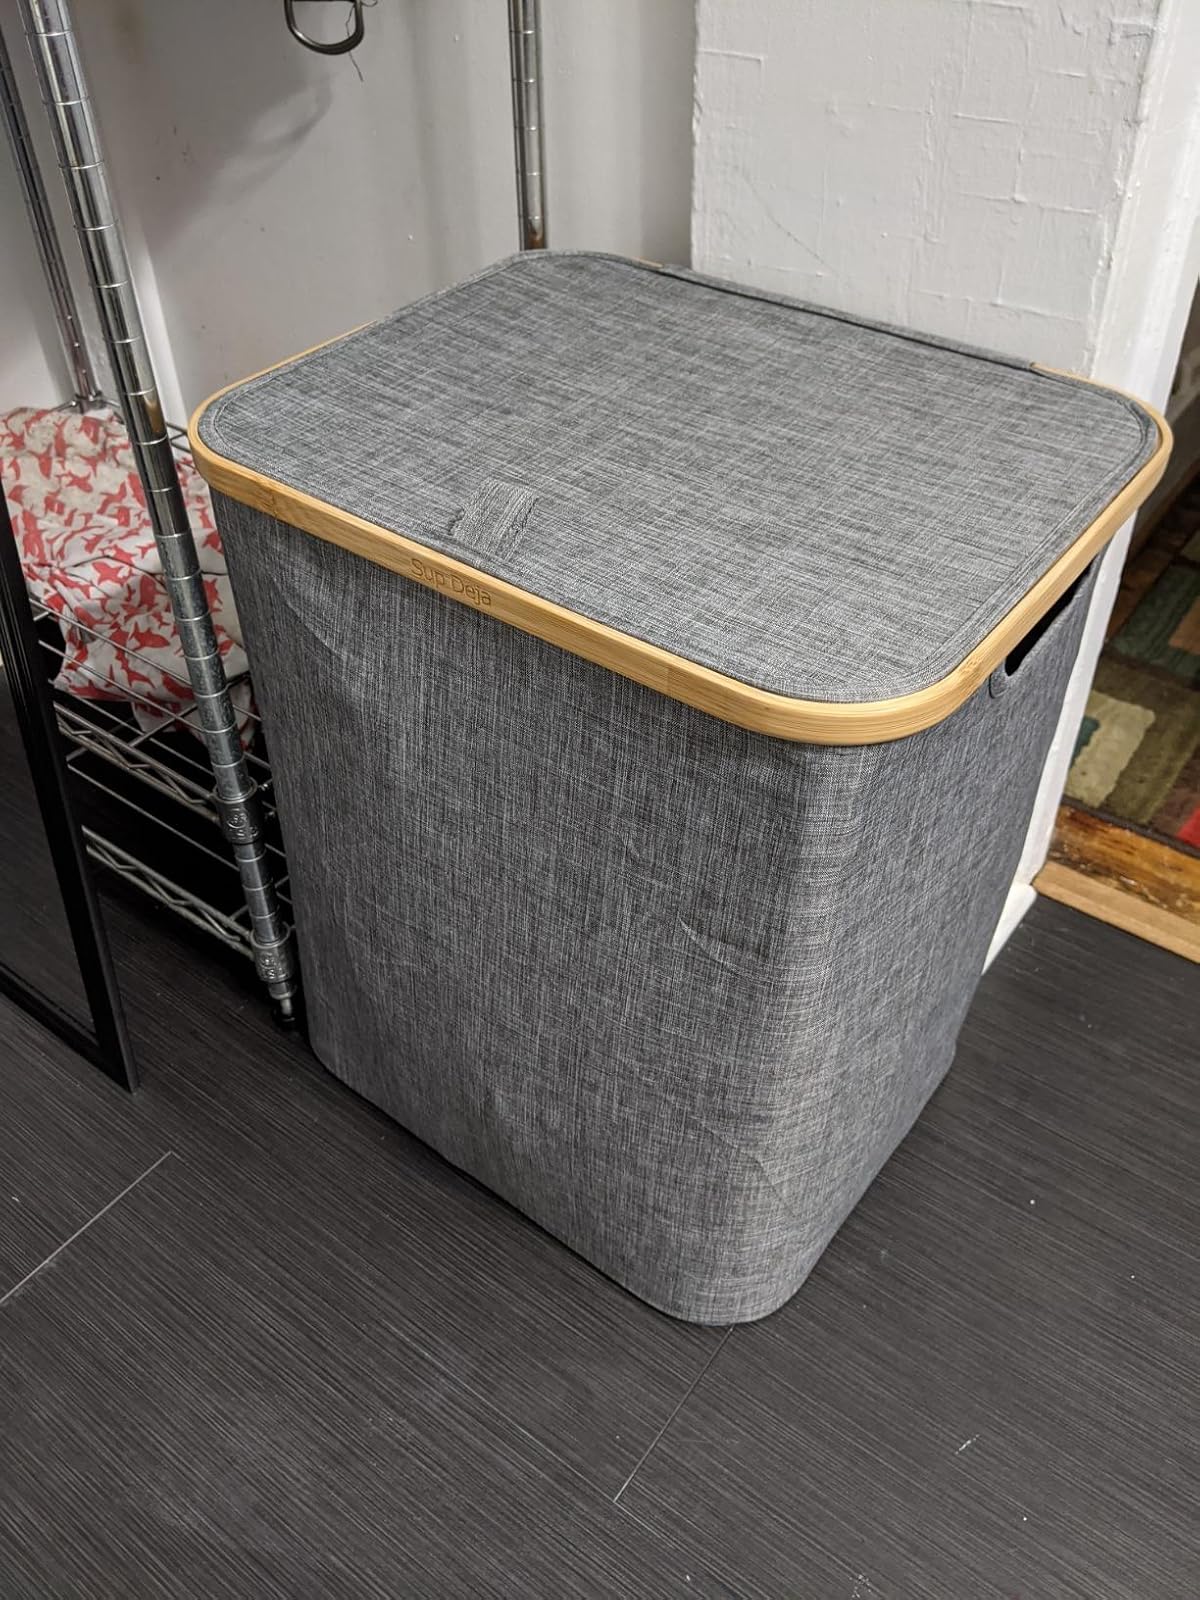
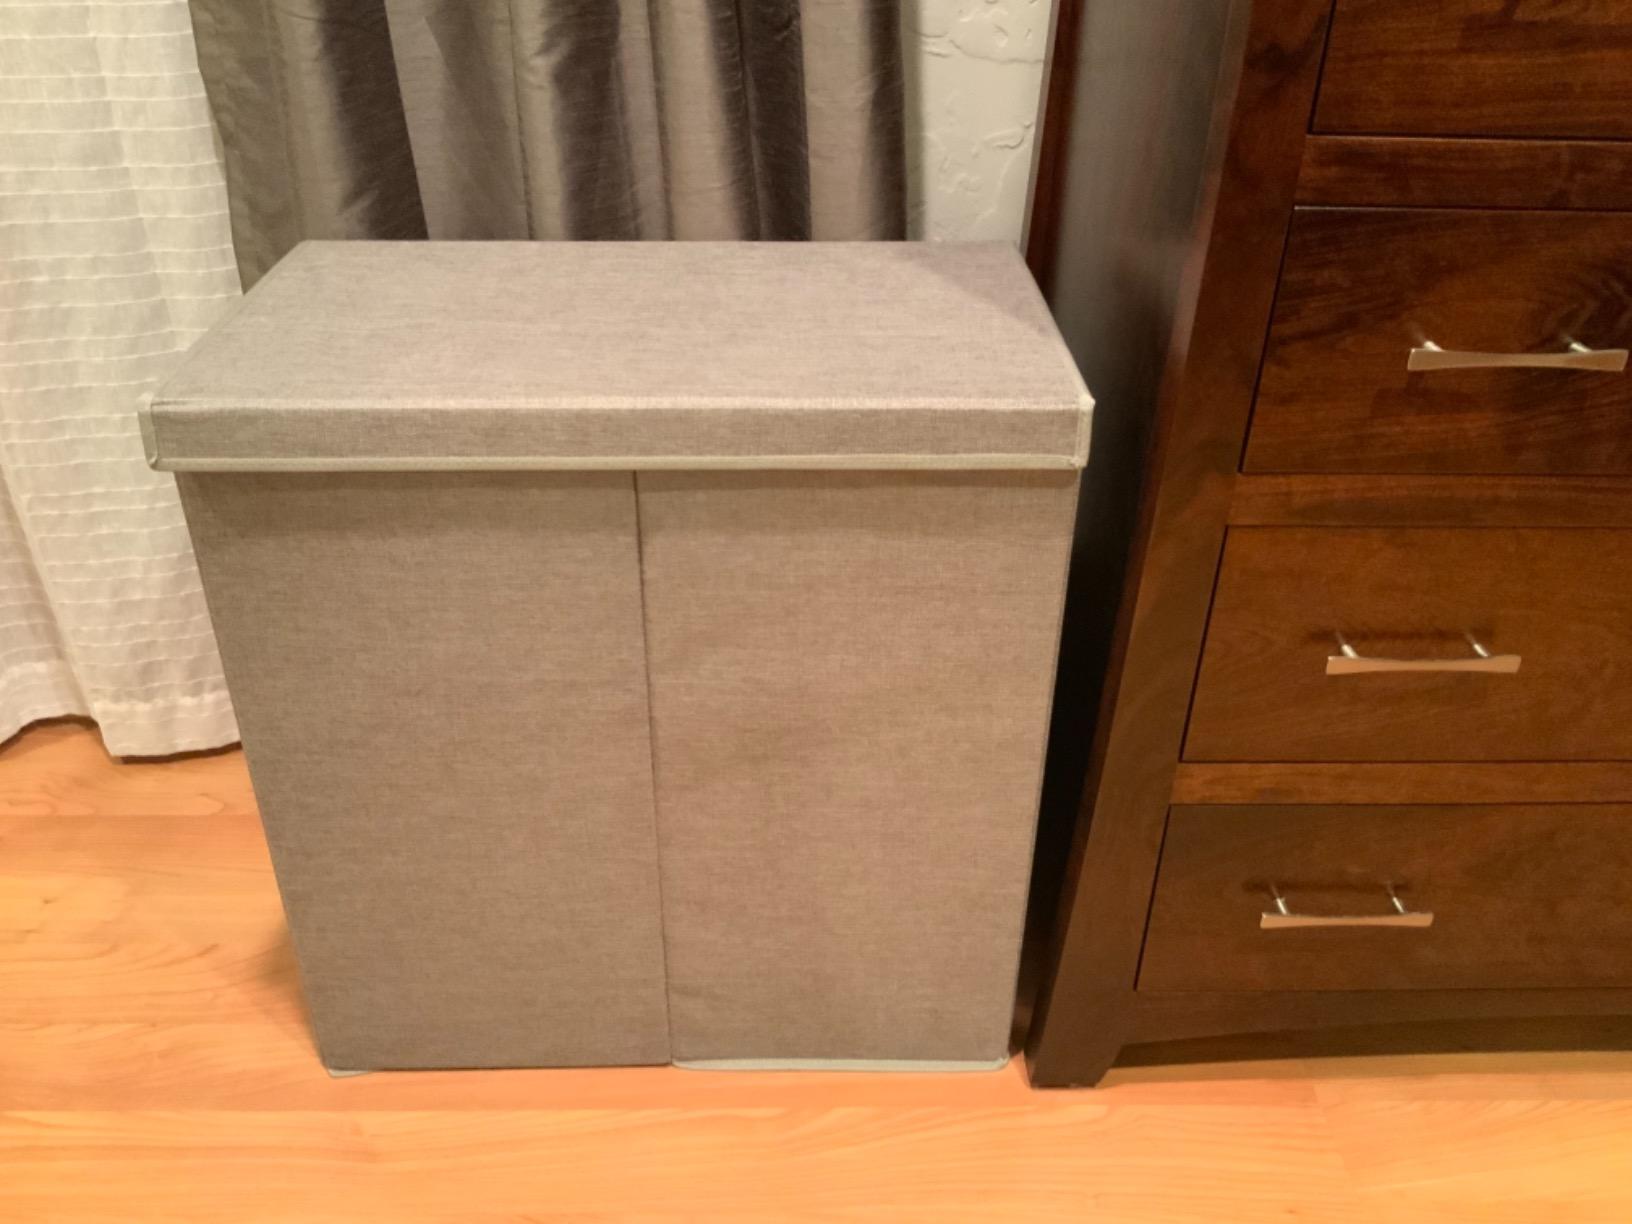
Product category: items_hamper
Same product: no